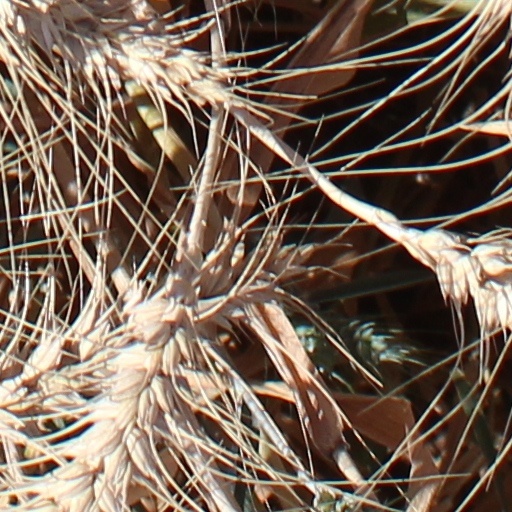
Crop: wheat